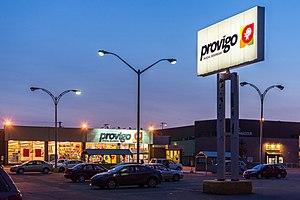
Provigo est une entreprise d'origine québécoise fondée en 1969 et spécialisée dans les produits alimentaires, qui exploite une chaîne de magasins au détail et d'entrepôts de distribution.